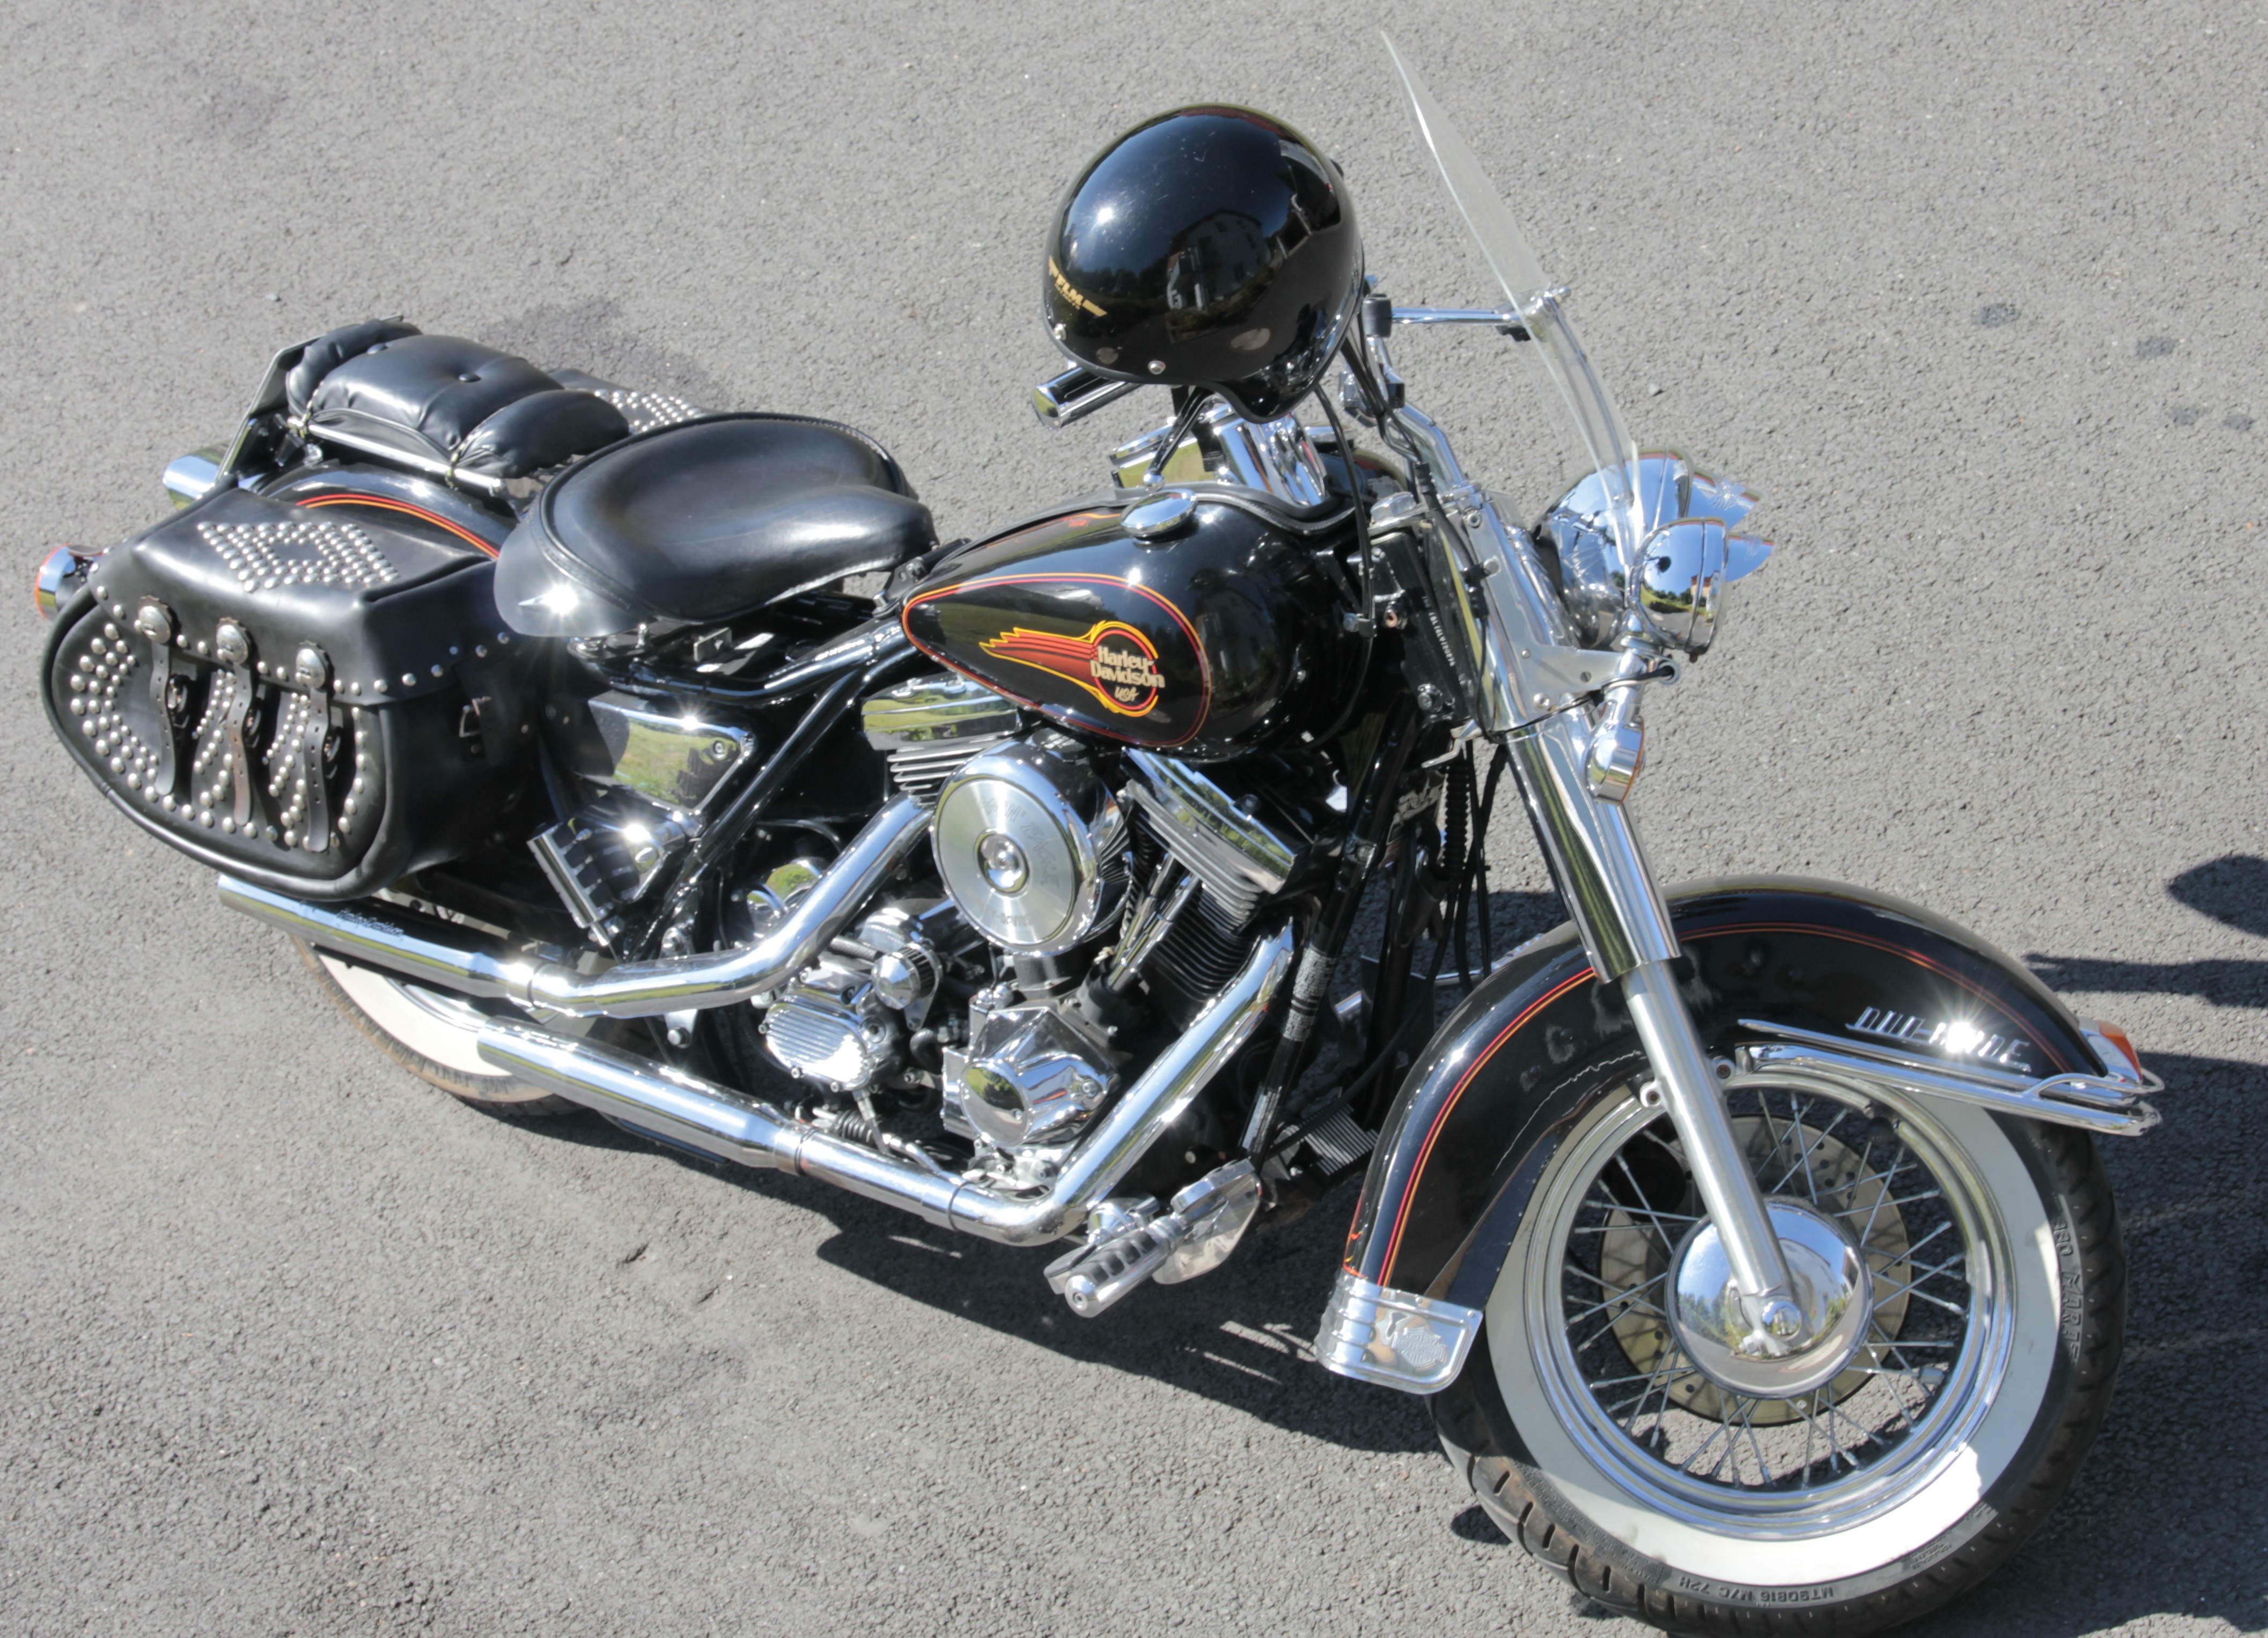
technology, car, wheel, vehicle, motorcycle, freedom, side view, davidson, chrome, motor, rocker, chopper, shiny, motorcycles, harley davidson, harley, cult, exhaust, two wheeled vehicle, cruiser, mature, conversion, motorcycling, chrome gloss, land vehicle, riding a motorcycle, automobile make